G cell

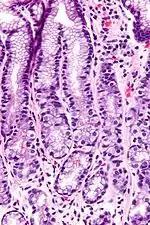
Micrograph of the gastric antrum showing abundant fried egg-like G cells. H&E stain.

G cells have a distinctive microscopic appearance that allows one to separate them from other cells in the gastric antrum; their nuclei are centrally located in the cell. They are found in the middle portion of the gastric glands.